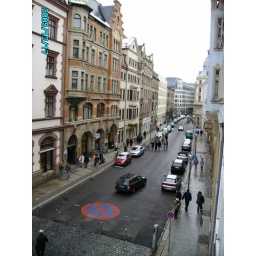
The view, in the direction of the Bahnhof, or train station, from my window